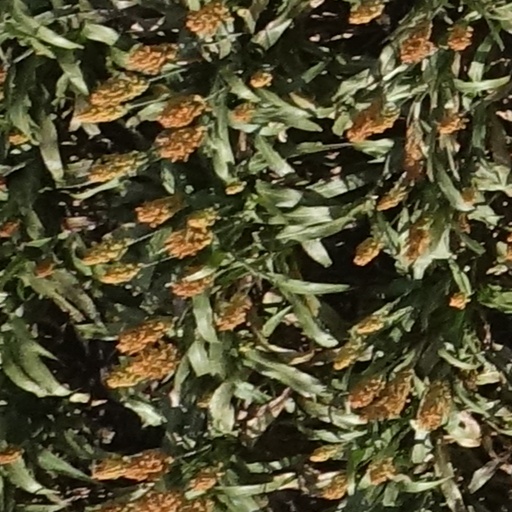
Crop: sorghum